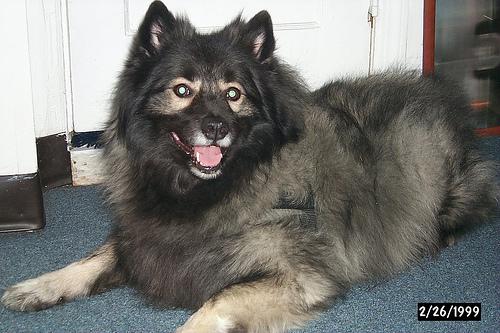
Breed: keeshond